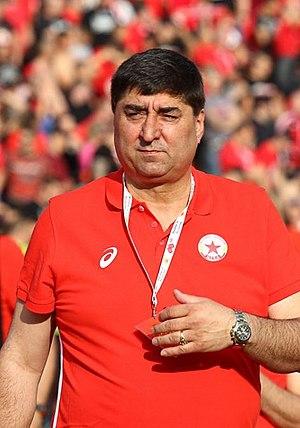
Borislav Kiossev est un joueur de volley-ball bulgare né le 3 août 1961 à Baia Novo. Il mesure 2,00 m et jouait réceptionneur-attaquant.